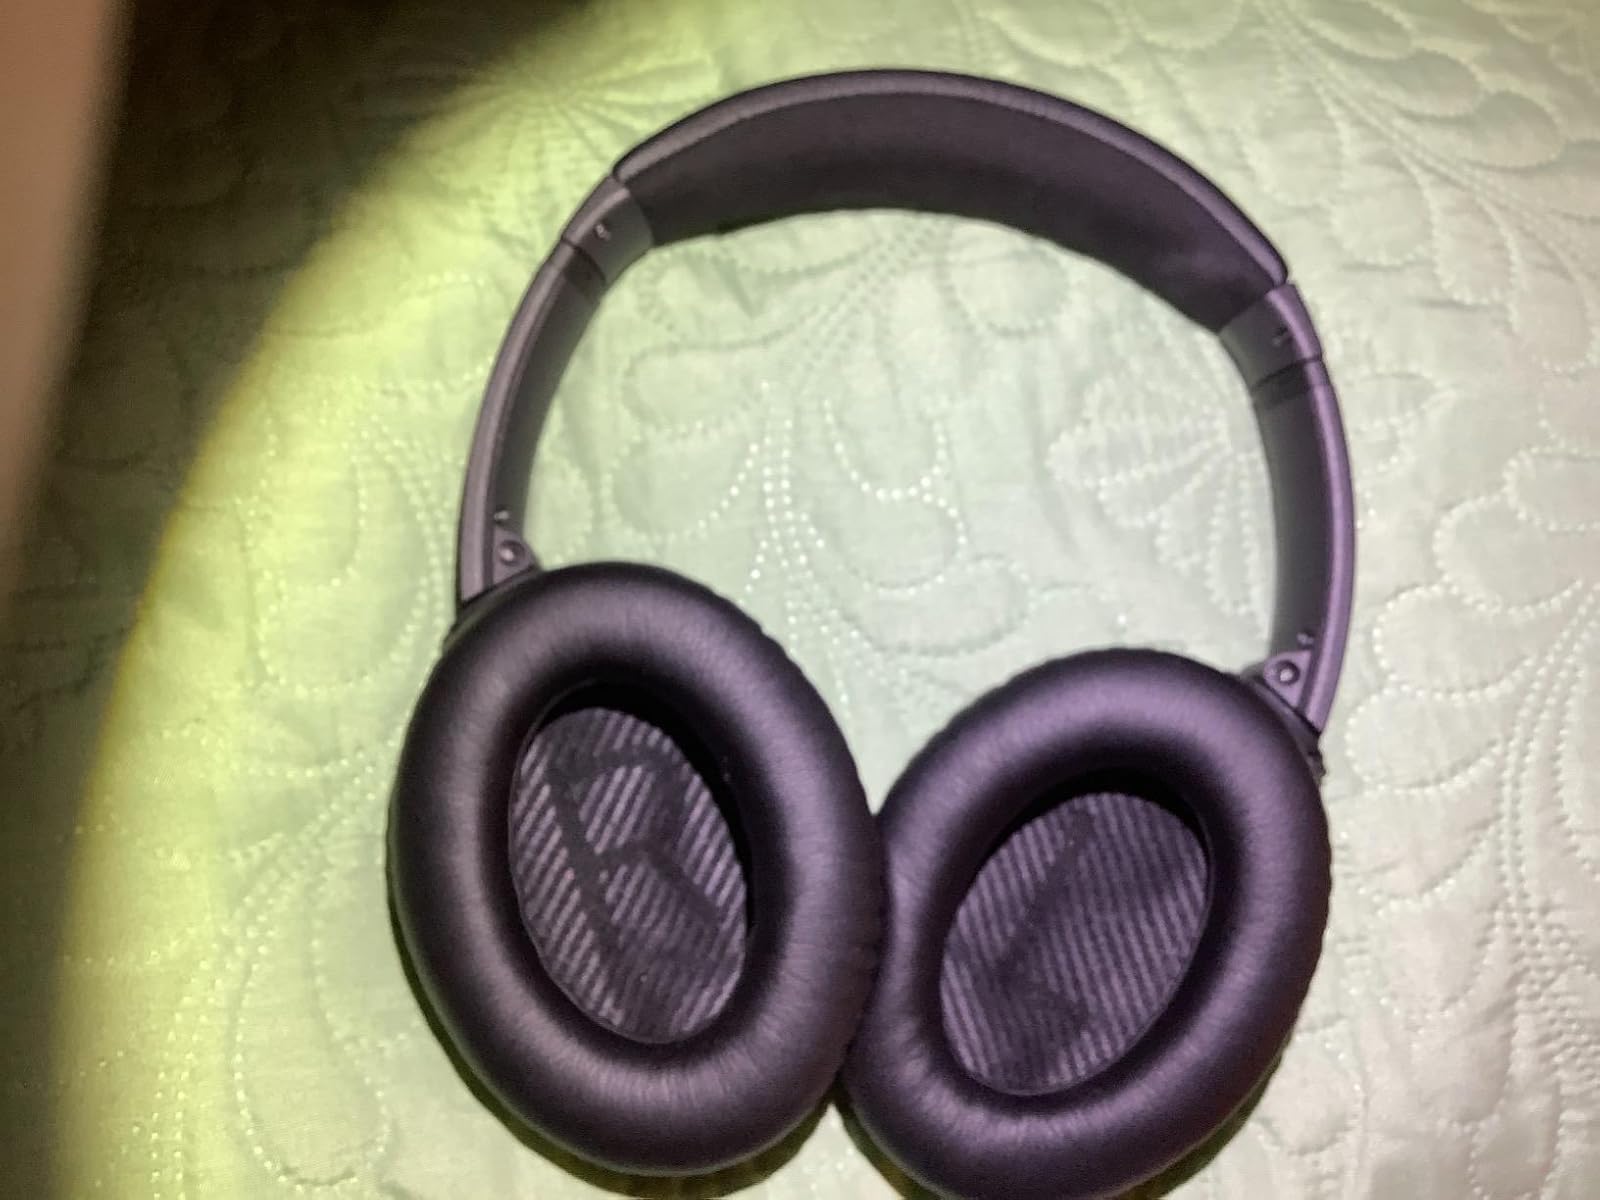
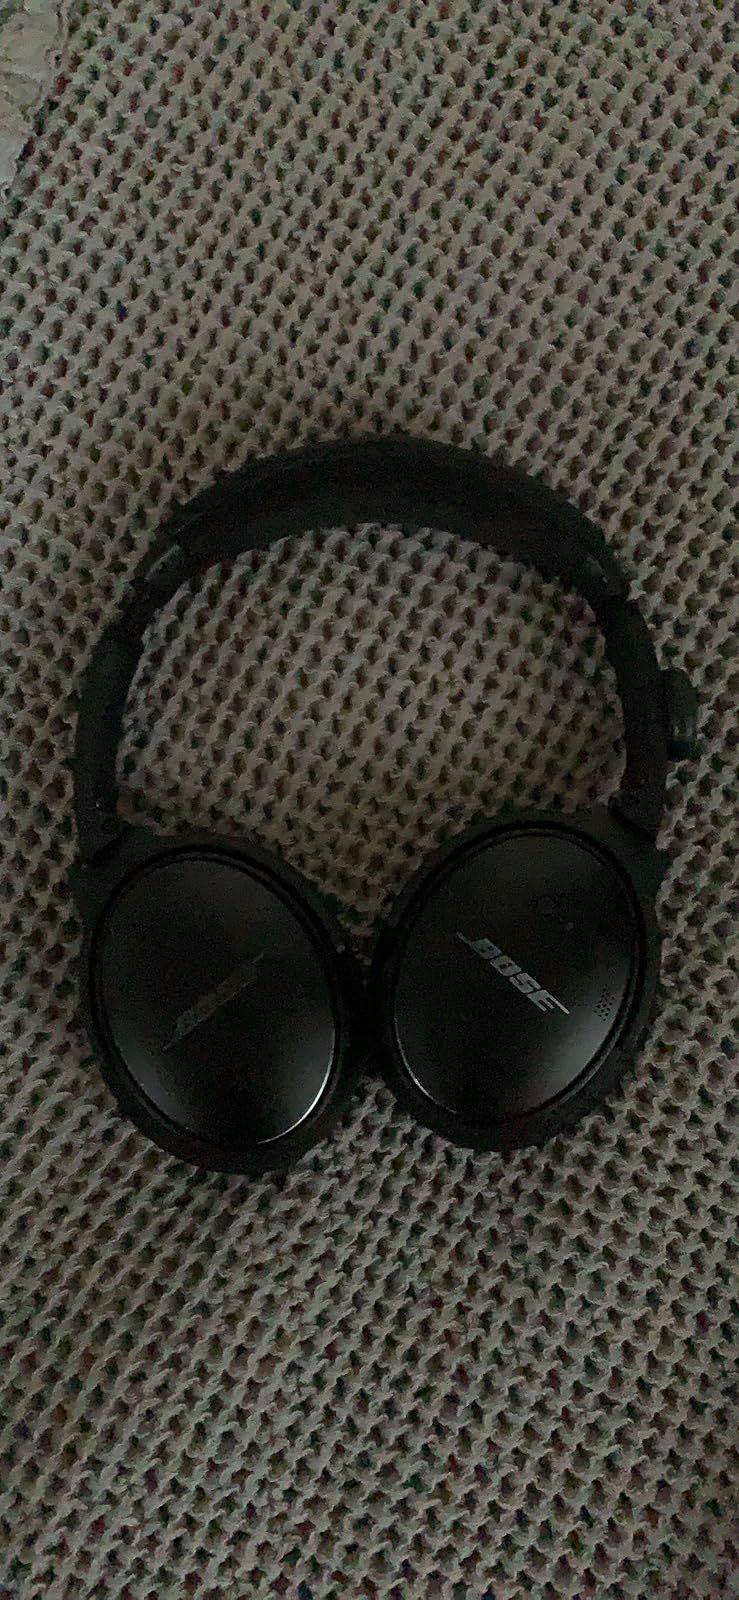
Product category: headphones
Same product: yes